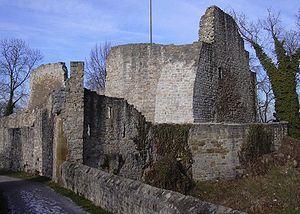
Schwieberdingen est une commune allemande d'environ 10 800 habitants de l'arrondissement de Ludwigsbourg à environ 5 km de la ville de Ludwigsbourg et 10 km de la capitale du Bade-Wurtemberg, Stuttgart.